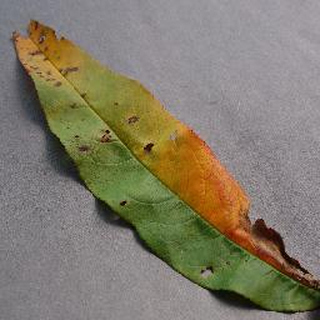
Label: peach_bacterial_spot